Photography in Albania

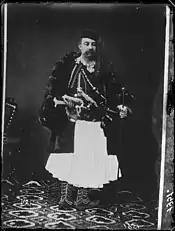
This image of Italian consul Alessandro De Rege di Donato, who served in Shkodër from February 20, 1881 to February 18, 1886 is one of the earliest preserved photographs in Albania (c. Pietro Marubi).

The history of photography in Albania begins with the Marubi Dynasty and its founder Pietro Marubi (1834–1903), who settled in the northwestern city of Shkodër from Piacenza, Italy during the second half of the nineteenth century and opened the first photography studio there in 1858.